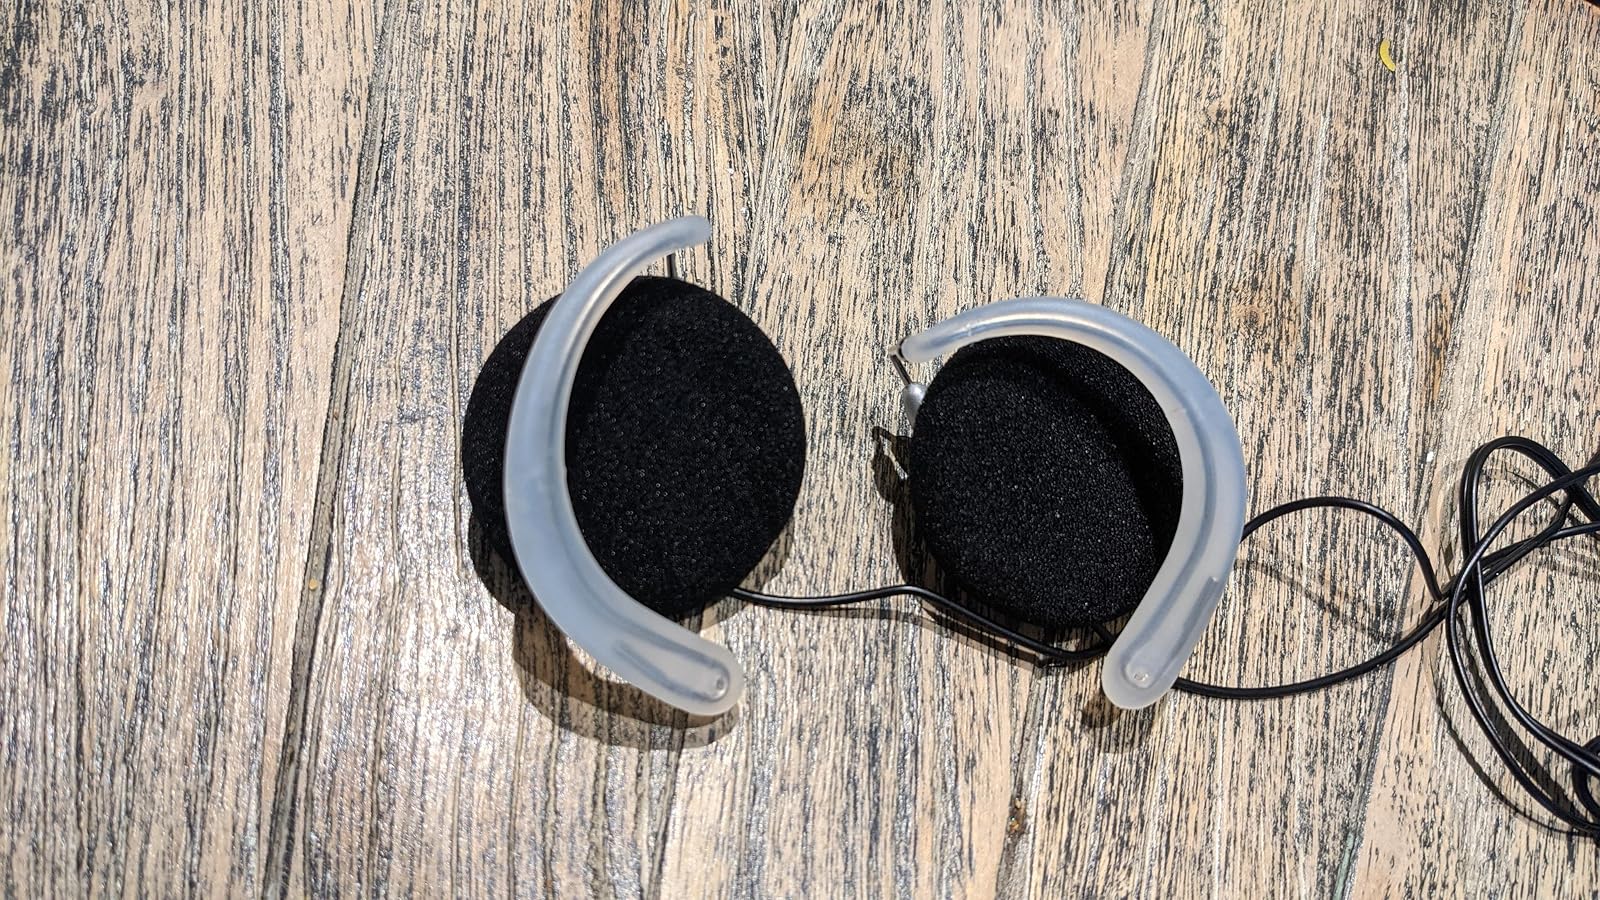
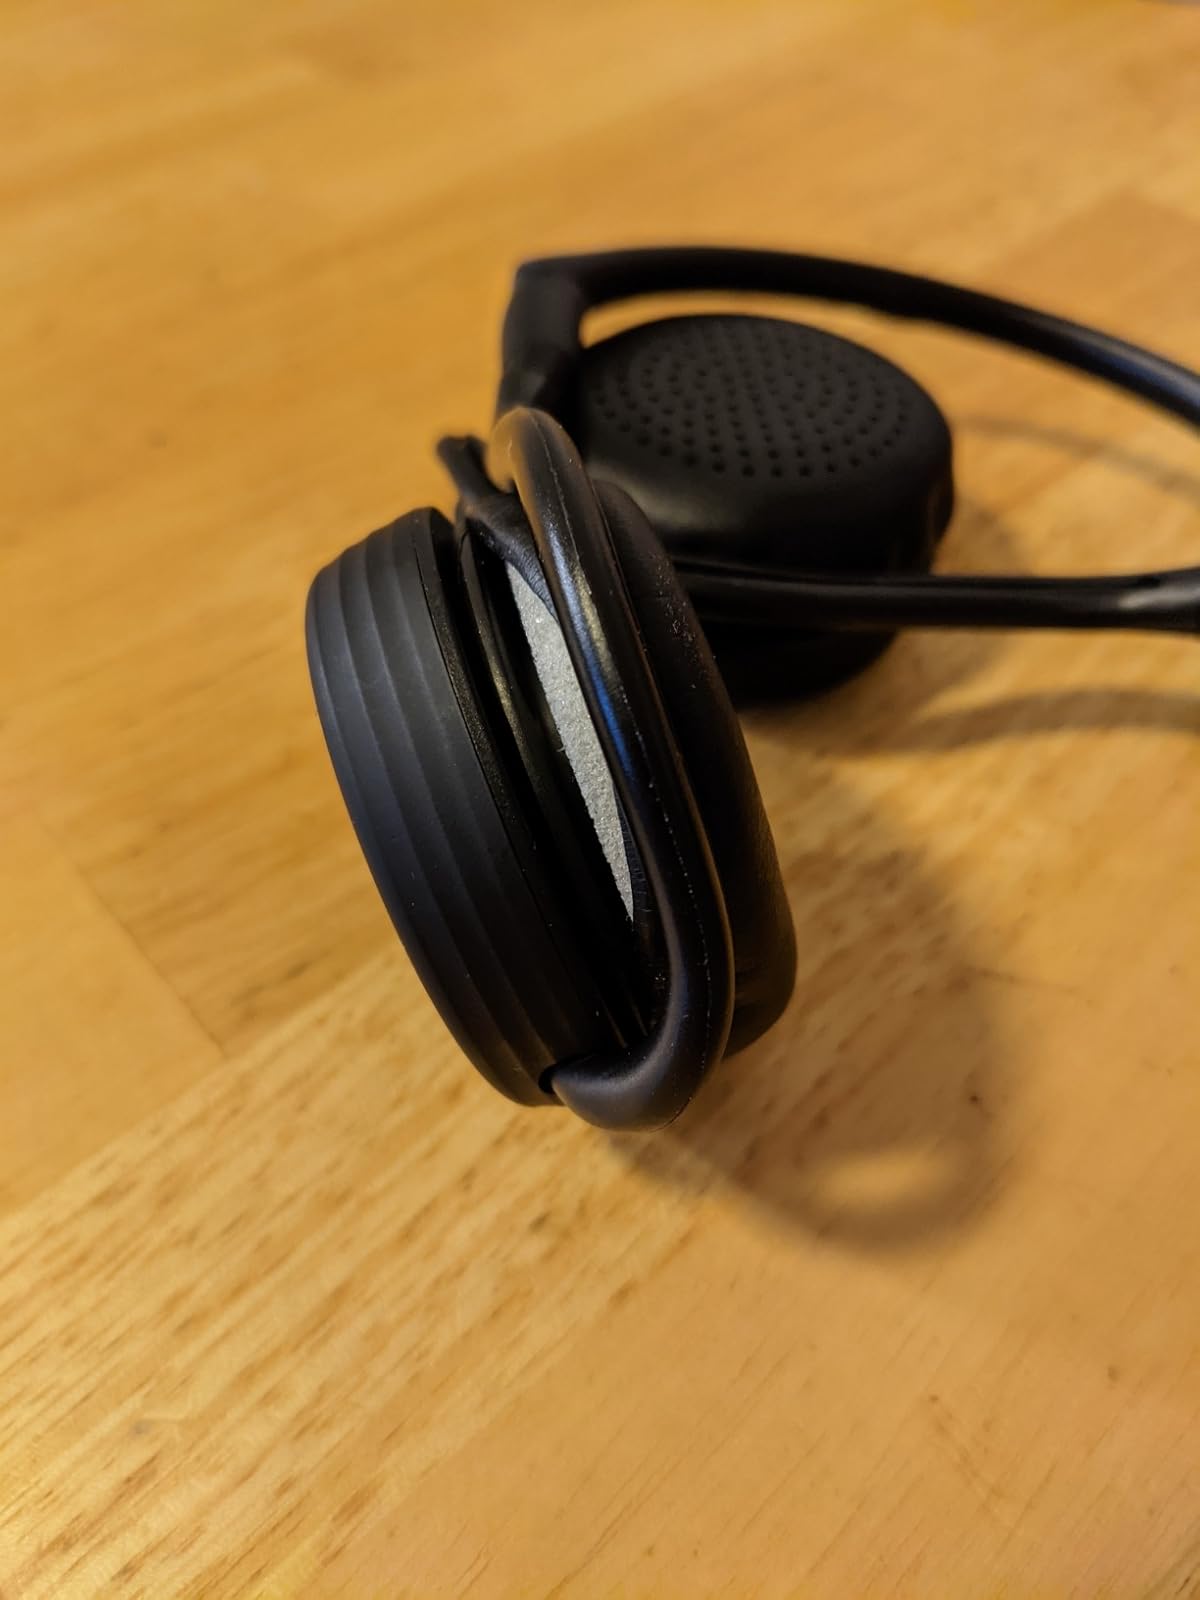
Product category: headphones
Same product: no